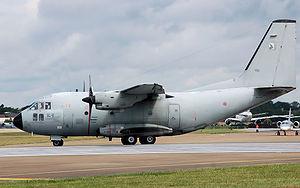
Cet article traite de l'immatriculation des aéronefs selon les règles de l'Organisation de l'aviation civile internationale.